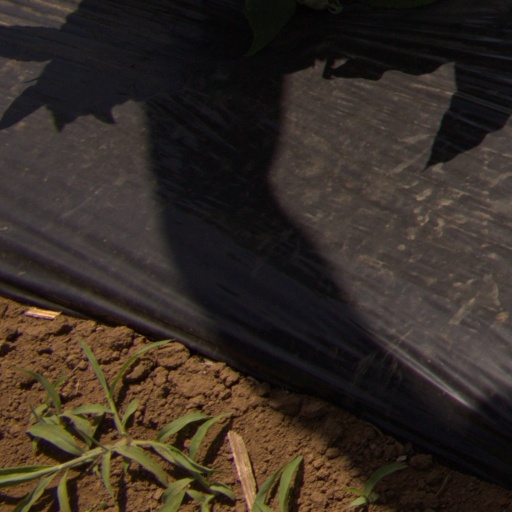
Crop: Jerusalem artichoke